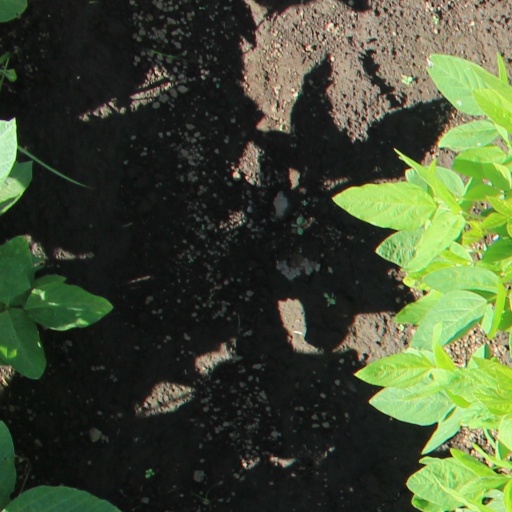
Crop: soybean